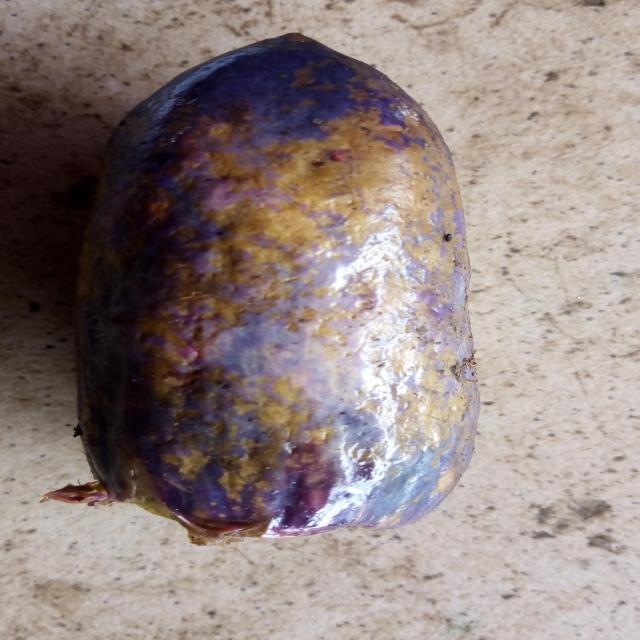
Plum grade: spotted